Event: Nepal Earthquake
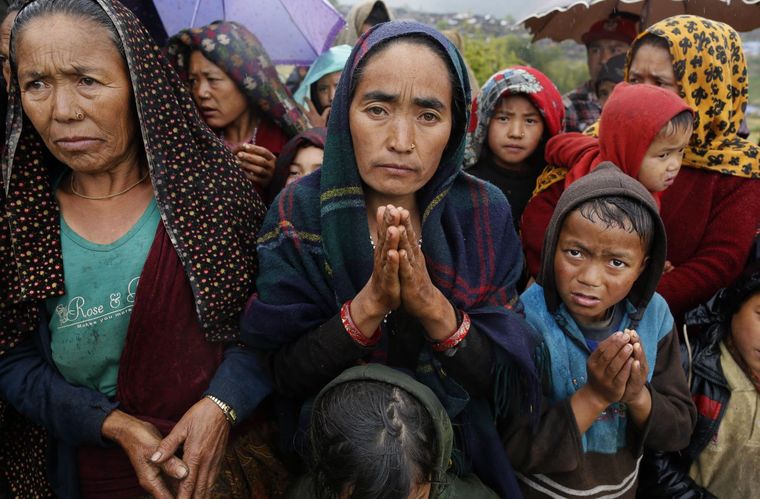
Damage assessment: no_damage